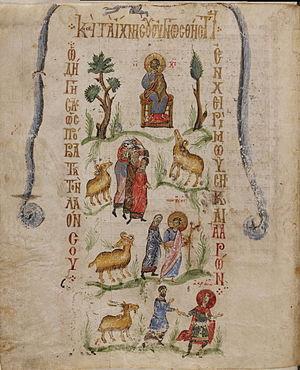
Le Psautier de Théodore est un manuscrit enluminé byzantin contenant le texte des psaumes. Il a été copié et peint par le moine Théodore du monastère du Stoudion à Constantinople pour son abbé Michel en 1066. Contenant 435 images, il est actuellement conservé à la British Library.